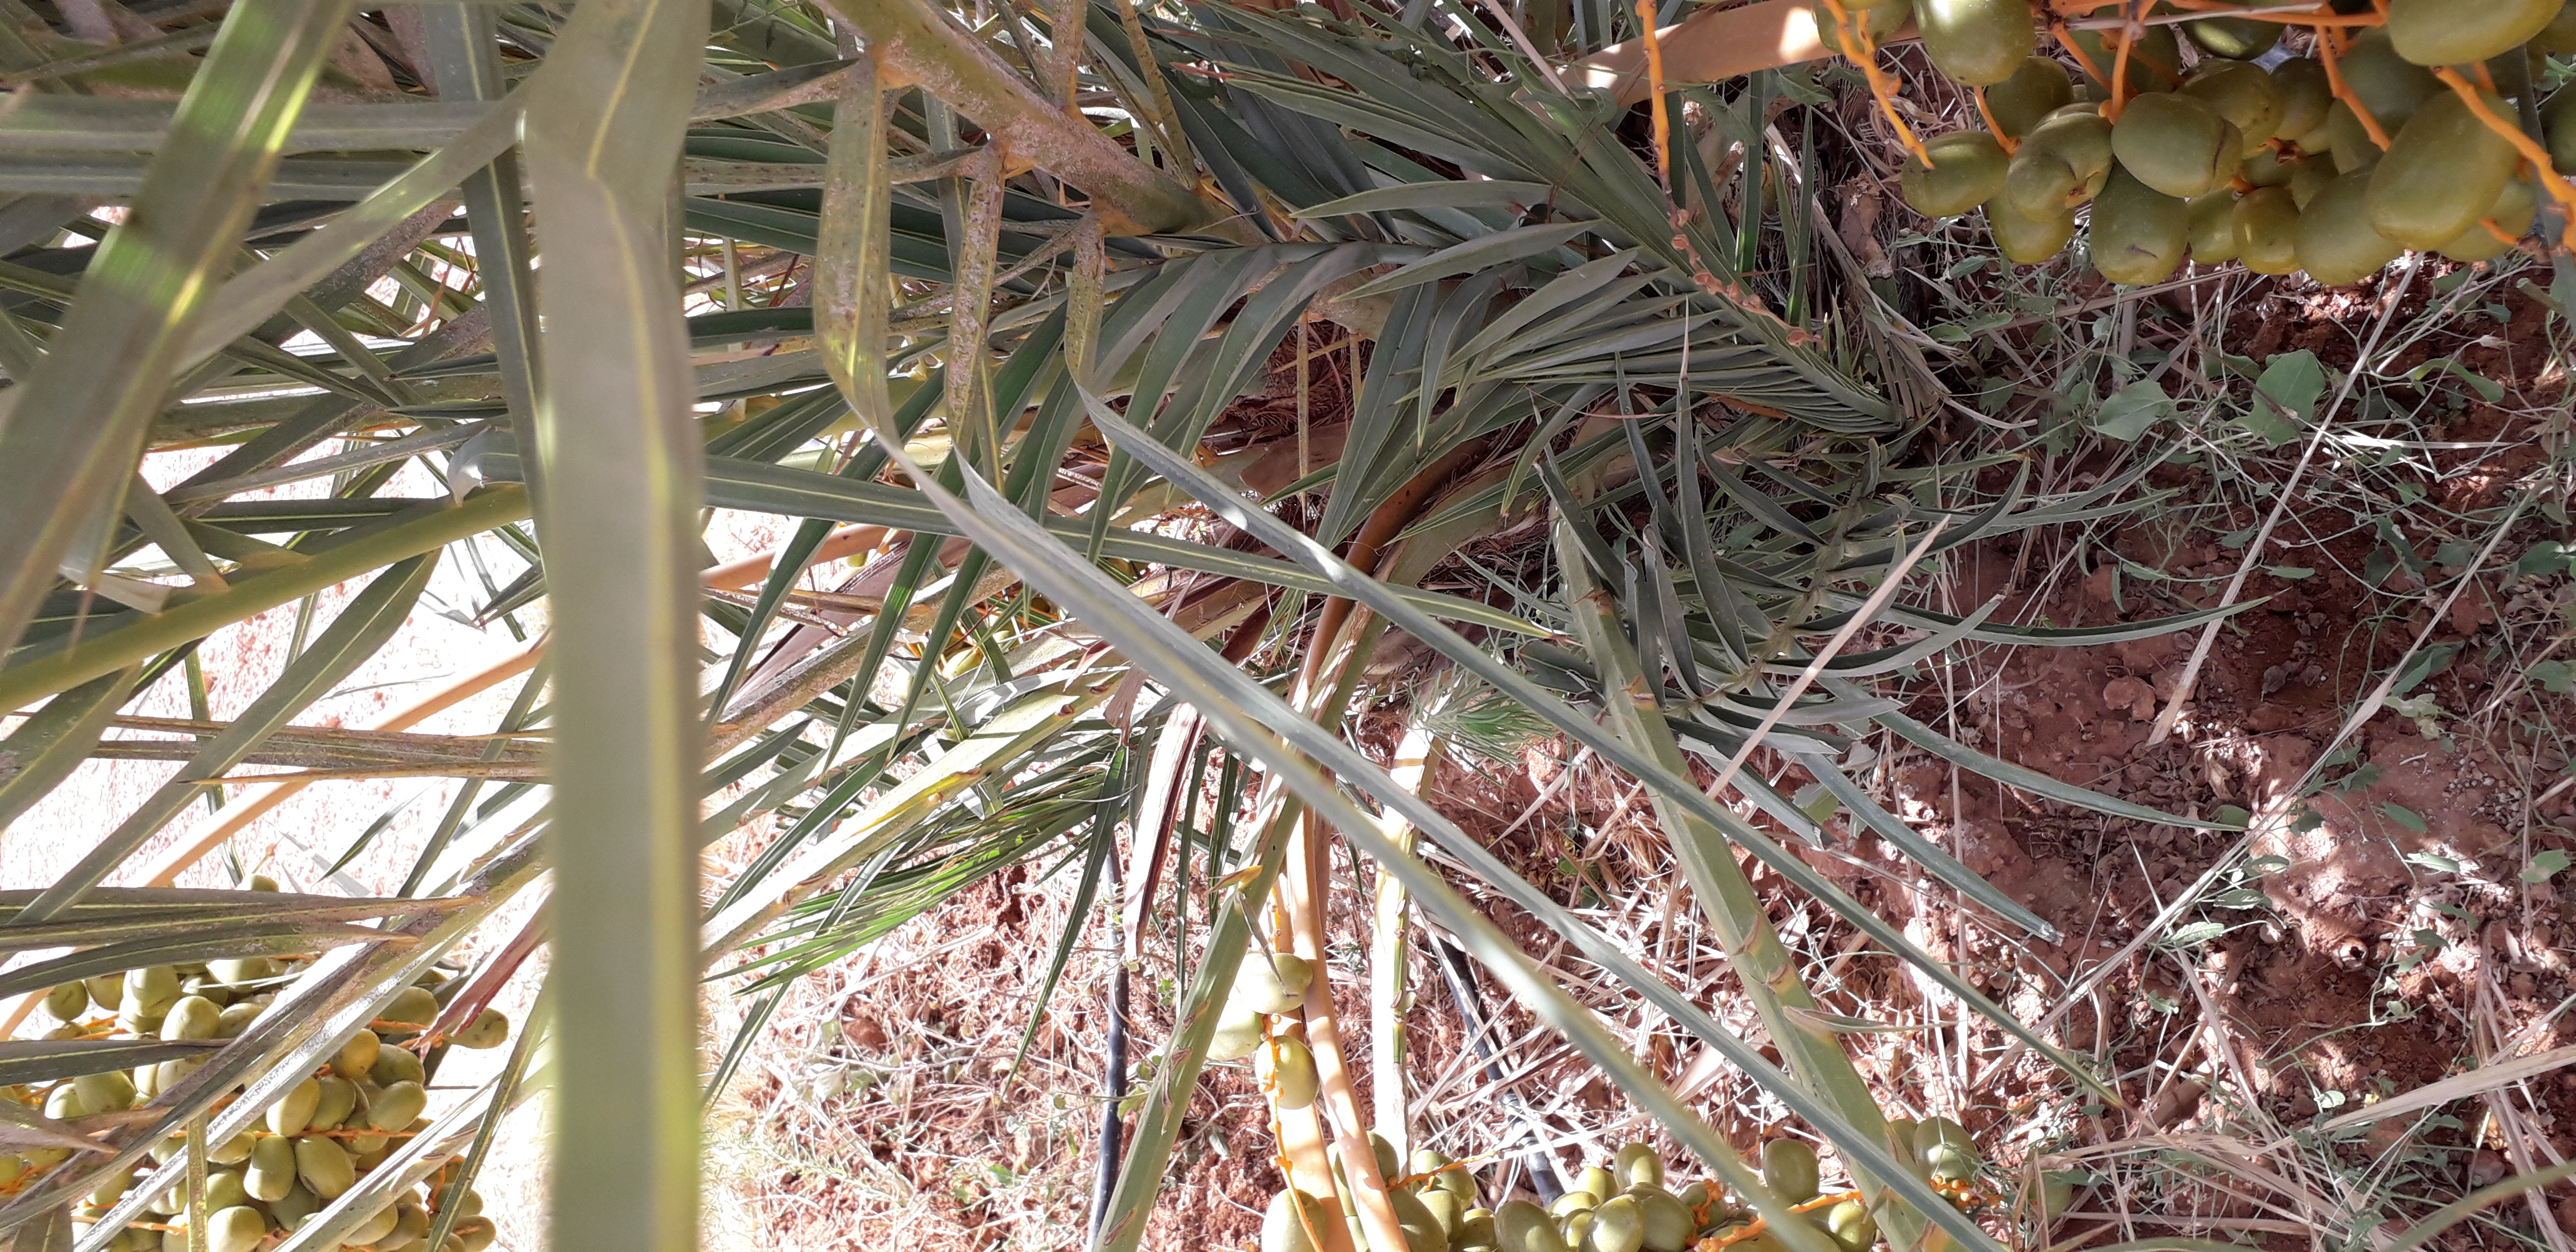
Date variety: Boufagous